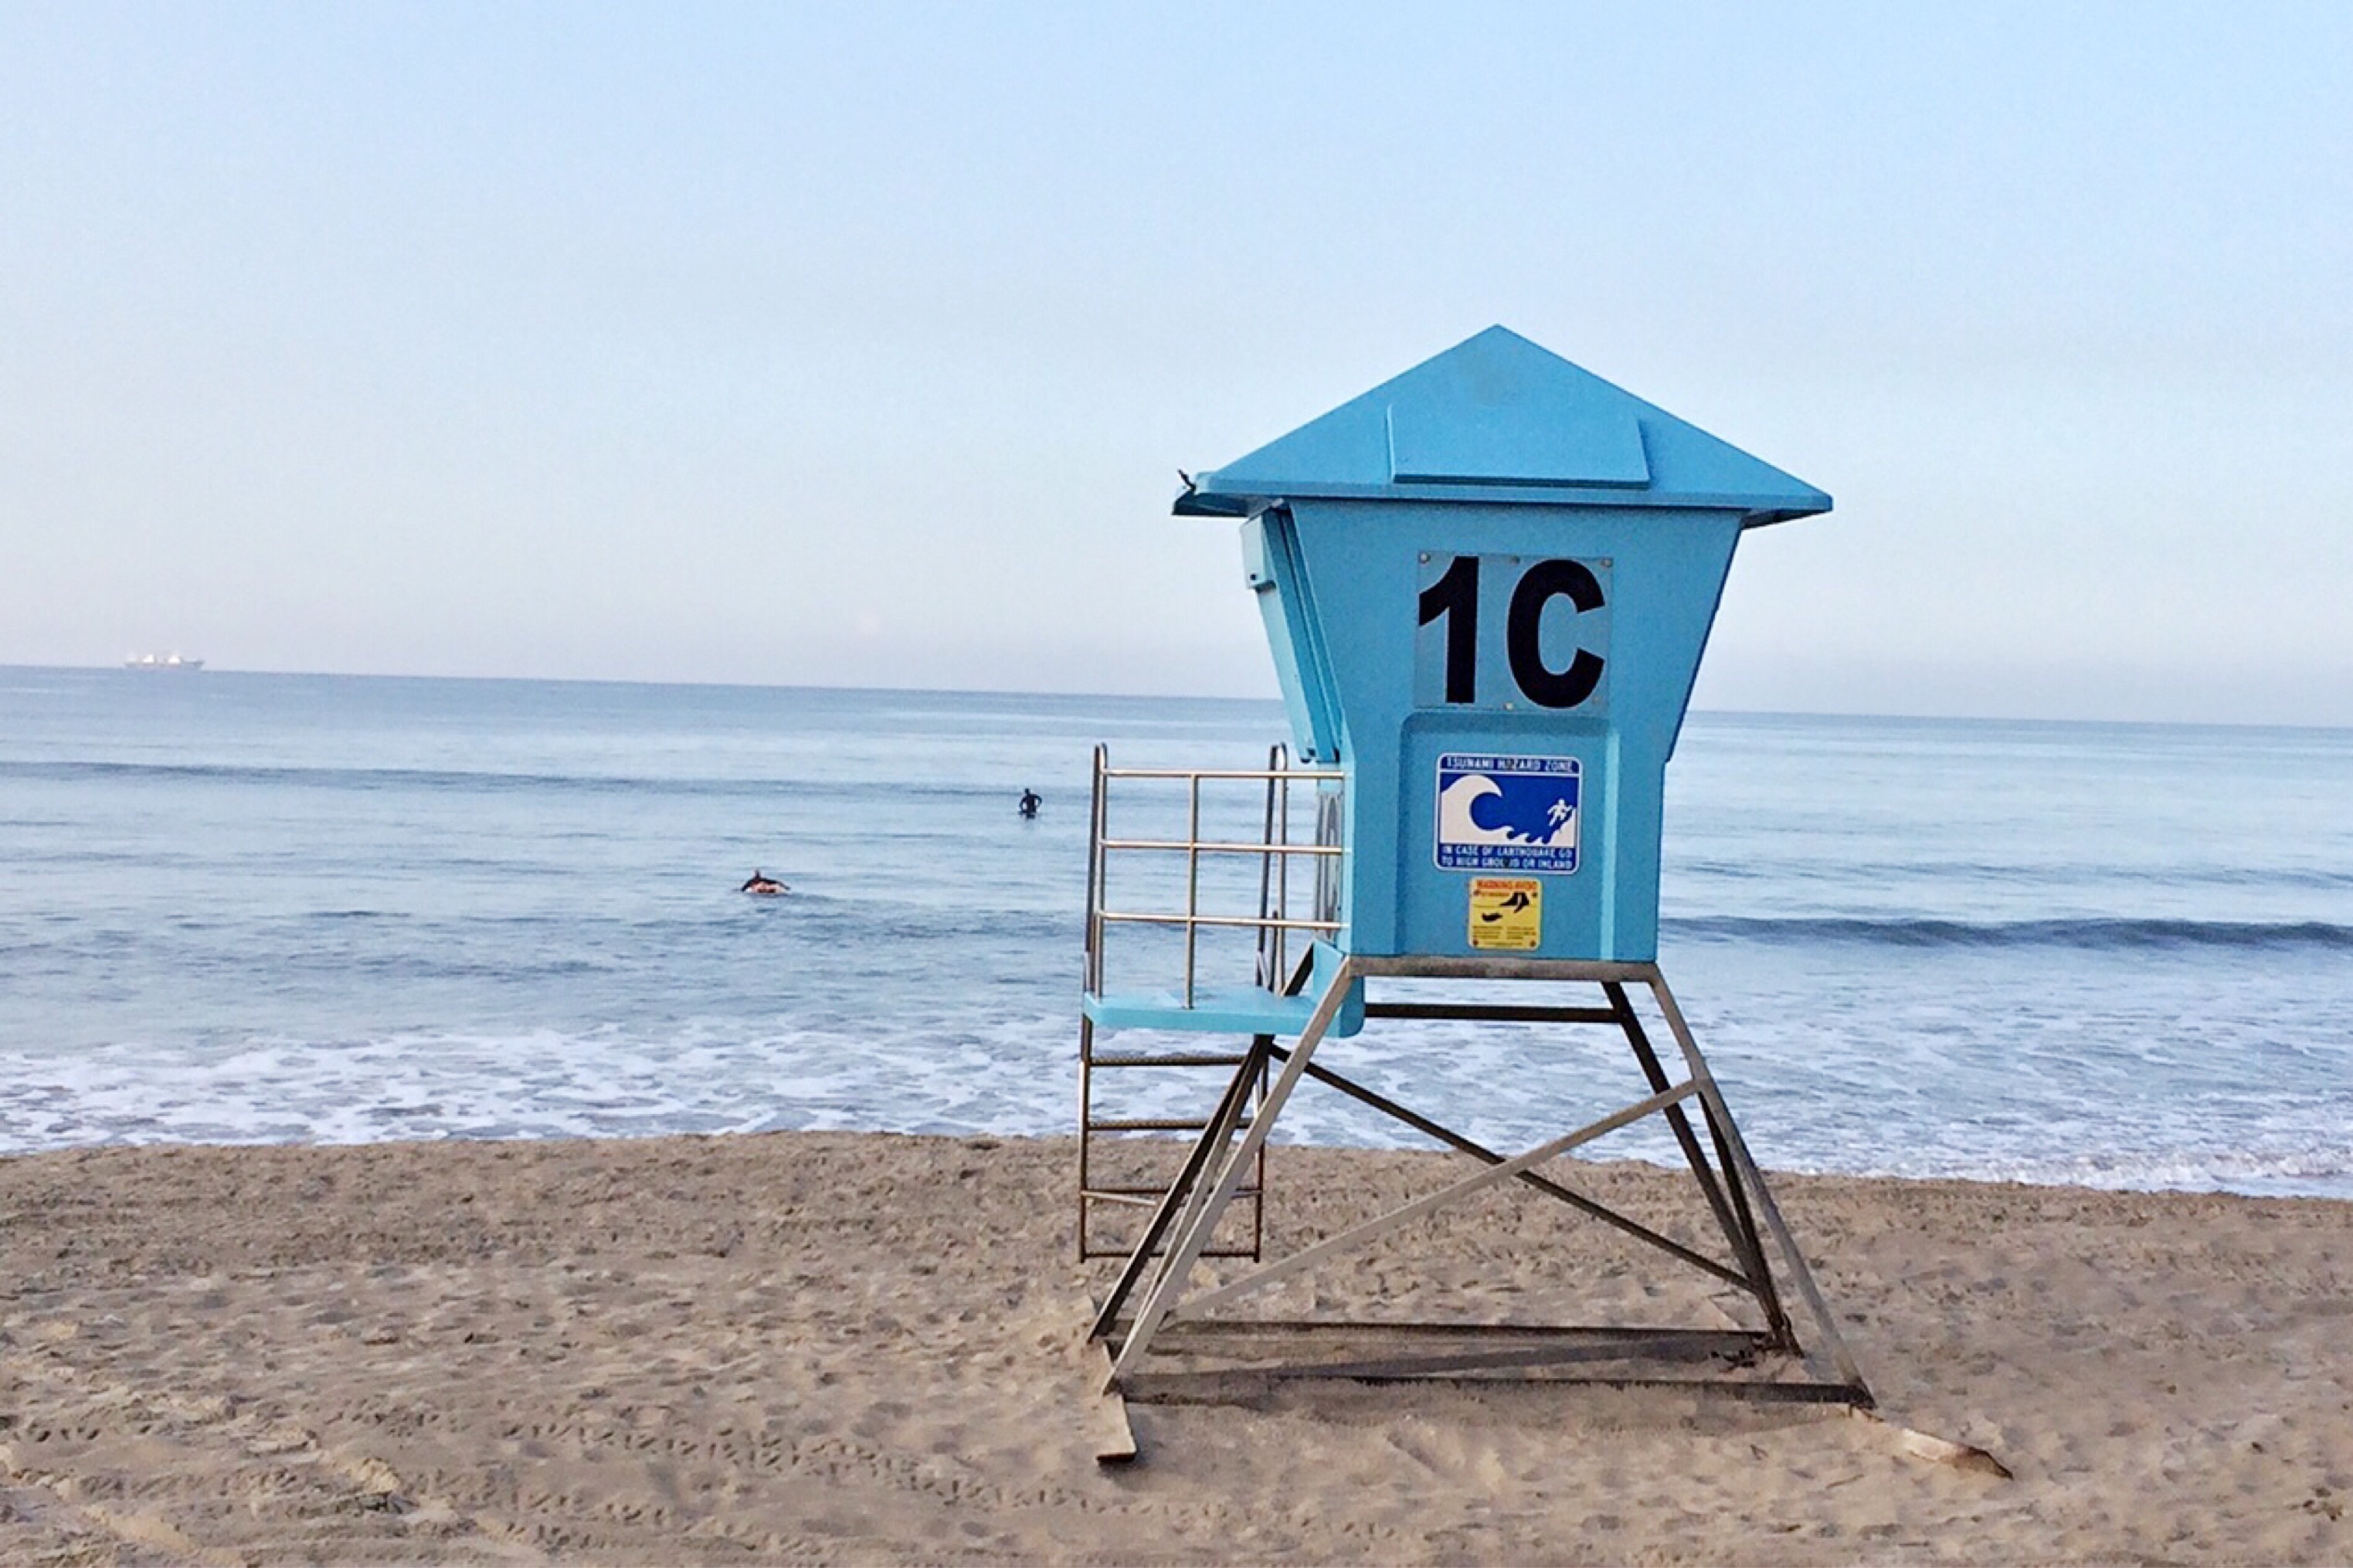
beach, sea, coast, sand, ocean, vacation, surf, blue, california, san diego